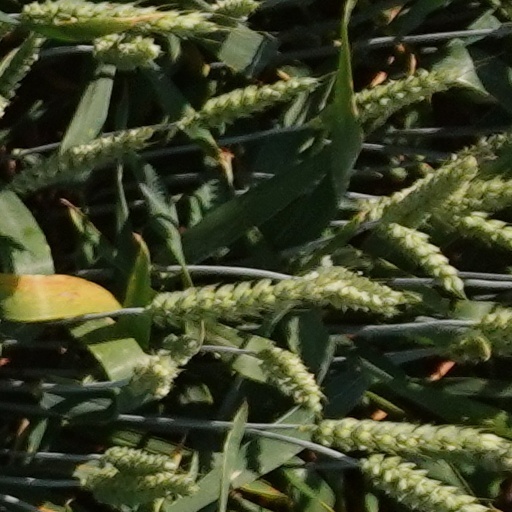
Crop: wheat